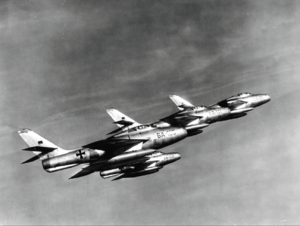
L'incident des F-84 Thunderstreak de 1961, qui se produit le 14 septembre 1961, est un événement de la guerre froide au cours duquel deux F-84 Thunderstreak de l'escadron Jagdbombergeschwader 32 de la Luftwaffe font incursion dans l'espace aérien est-allemand à la suite d'une erreur de navigation, avant de finalement se poser en sécurité à l'aéroport de Berlin-Tegel. Les deux avions parviennent à échapper à de nombreux chasseurs soviétiques en trouvant refuge à l'intérieur d'une épaisse couche nuageuse, mais également grâce aux actions d'un contrôleur aérien du Centre de contrôle du trafic aérien de la United States Air Force, à l'aéroport de Berlin-Tempelhof, qui ordonne aux deux avions de se poser directement à Berlin plutôt que de faire demi-tour et risquer de rencontrer les chasseurs partis les intercepter.